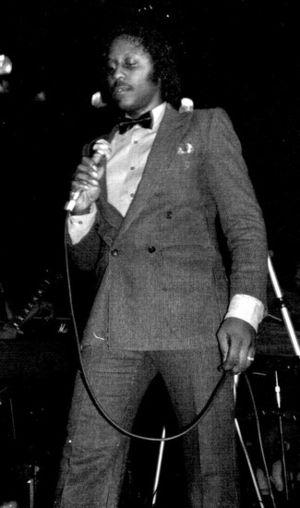
Le chanteur Cavin Yarbrough du duo de R&amp